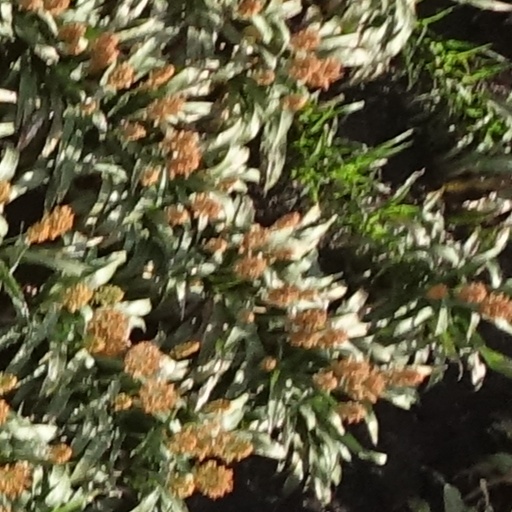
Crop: sorghum